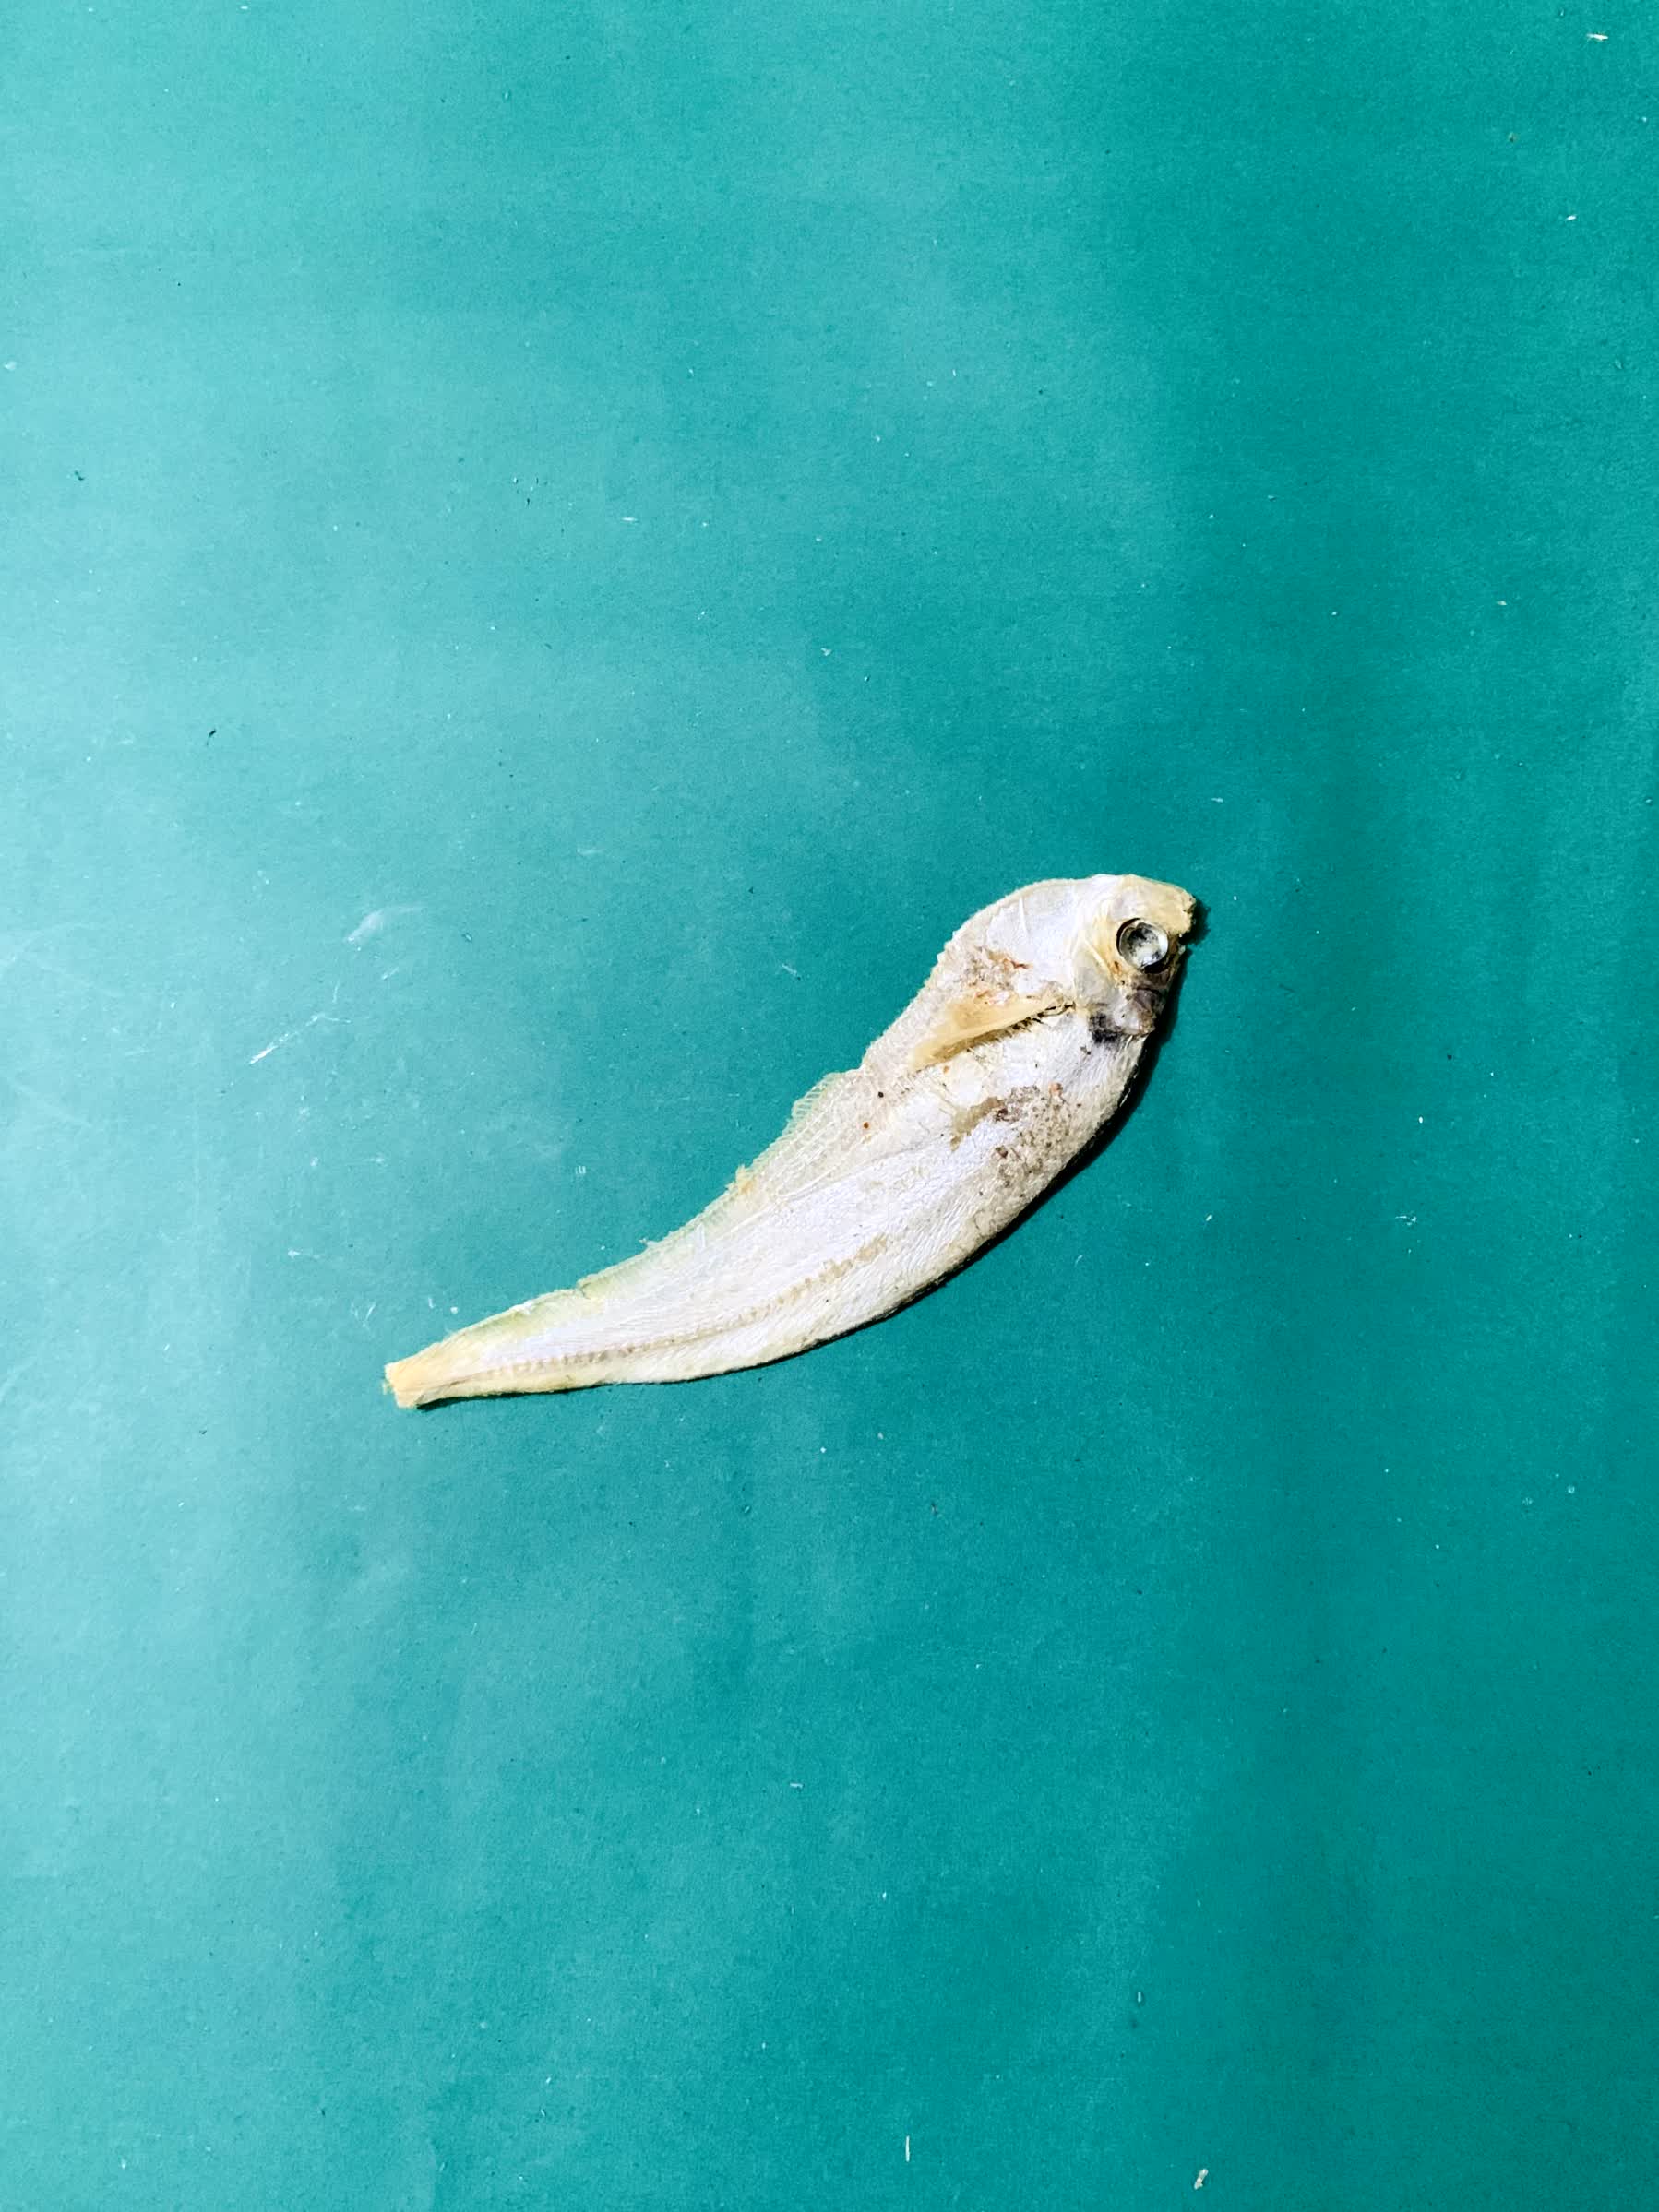
Species: Shukna Feuwa